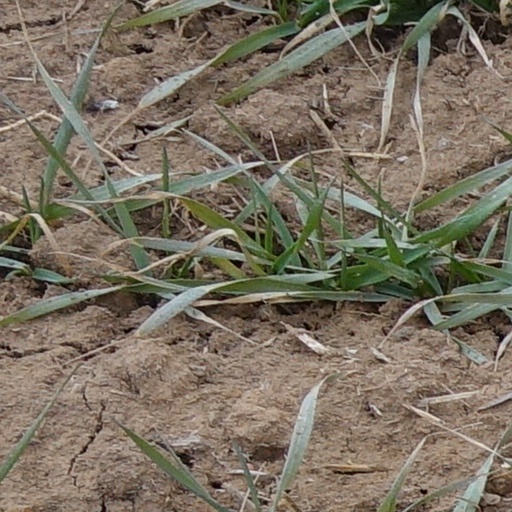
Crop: wheat